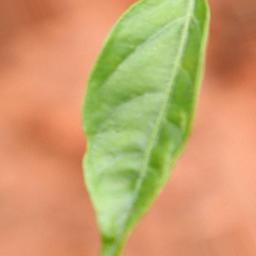
Label: healthy